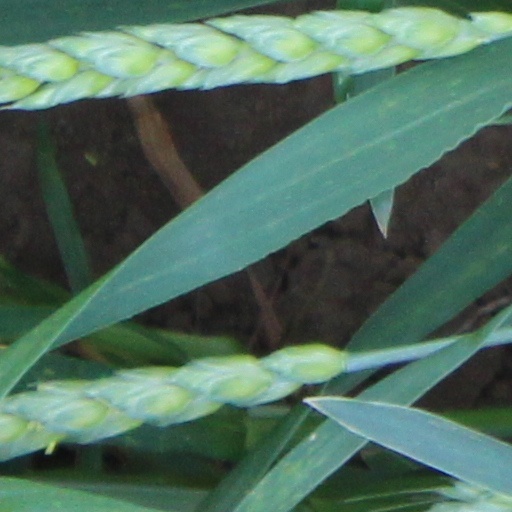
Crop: wheat